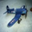
Label: airplane